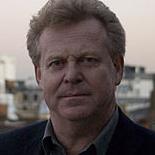
Age: 57